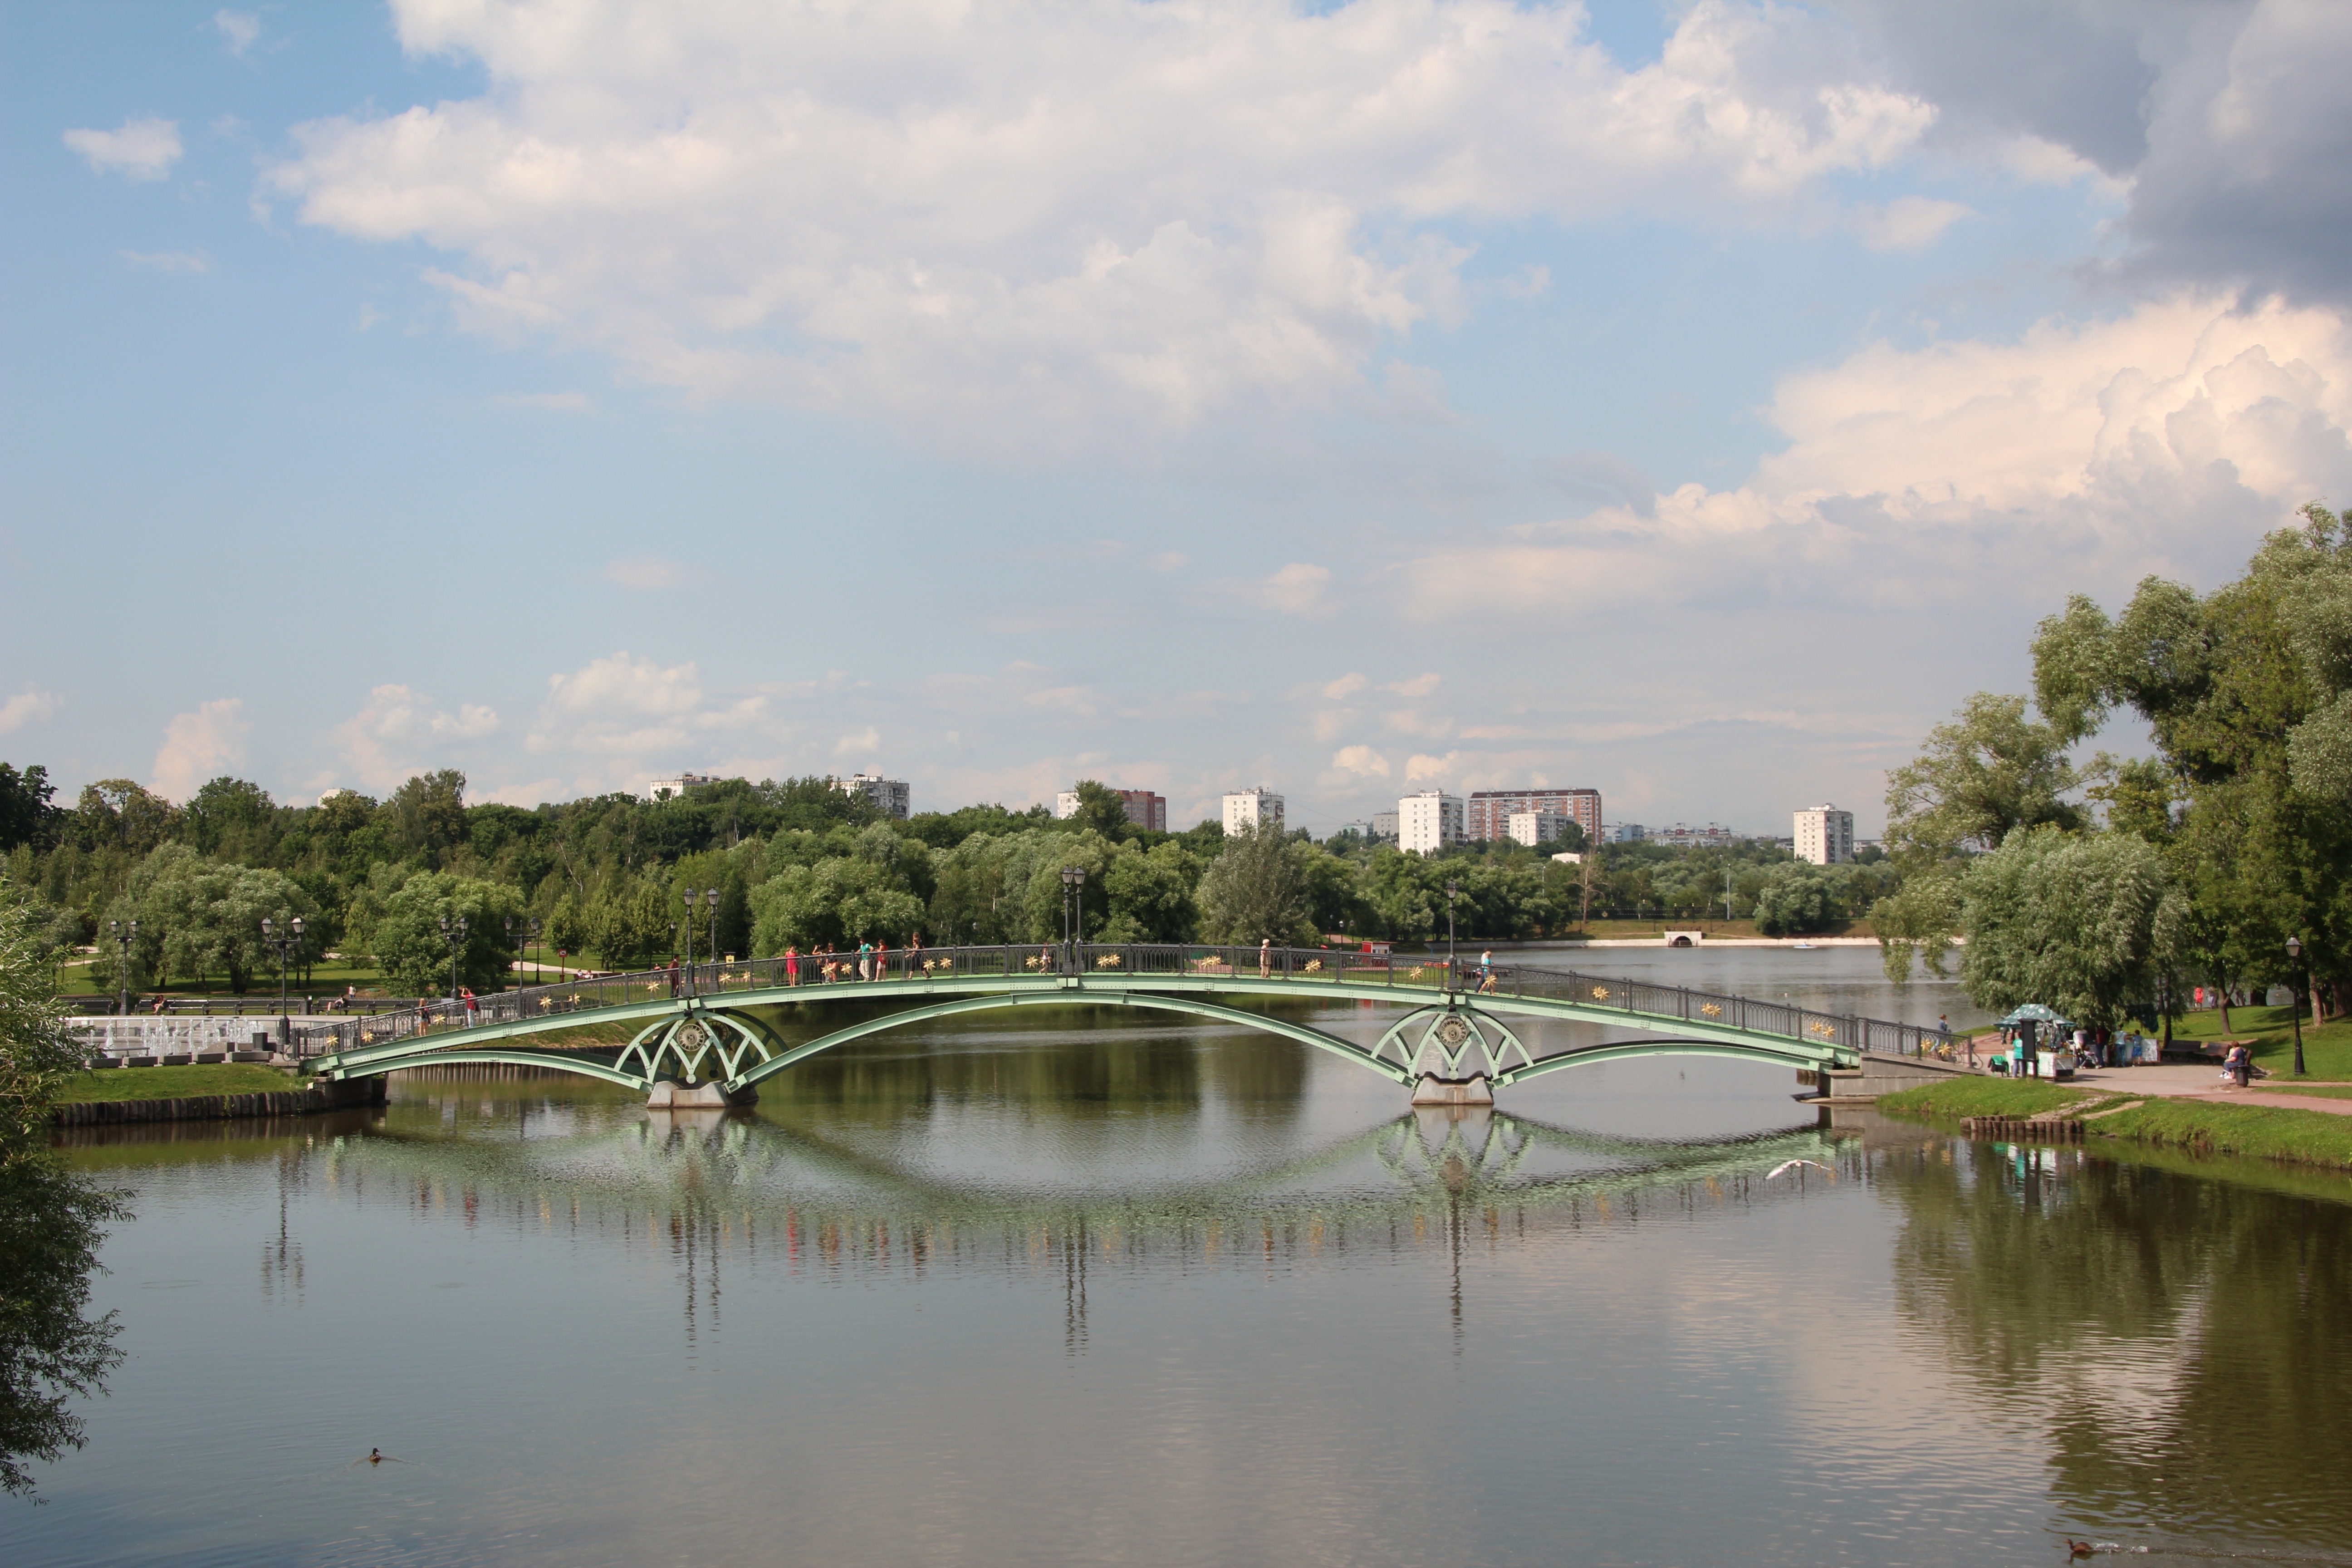
tree, water, lake, river, canal, pond, reflection, park, reservoir, tourism, waterway, body of water, capital, moscow, russia, historically, tsaritsyno, east, castle park, schlossgarten, reflecting pool, soviet union, chernaya grjas, katharina the great